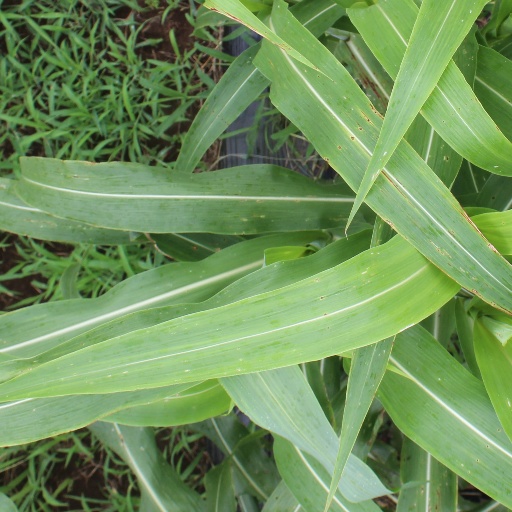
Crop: sorghum